2022 Batanes local elections

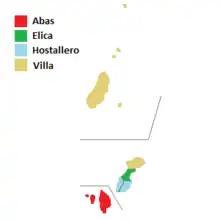
2022 Batanes Vice gubernatorial election by municipality.

Incumbent Vice Governor Ignacio Villa is seeking re-election for a second term against incumbent first provincial district board member Ferdie Elica and incumbent Ivana mayor Leonardo "Ading" Hostallero.